Big Pine Creek (Indiana)

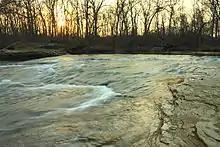
Big Pine Creek

Big Pine Creek is a creek in northwestern Indiana, USA. It begins in Round Grove Township in southwestern White County and flows generally southward through Benton and Warren counties before meeting the Wabash River near the town of Attica. The lower section of the creek from Rainsville to the Wabash is used by canoeists, particularly during the spring when the water is at its highest, and local flora, fauna and geology can be observed.